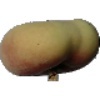
Label: Peach Flat 1